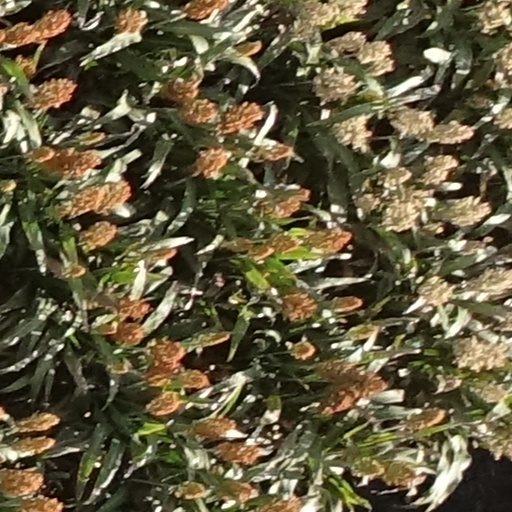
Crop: sorghum